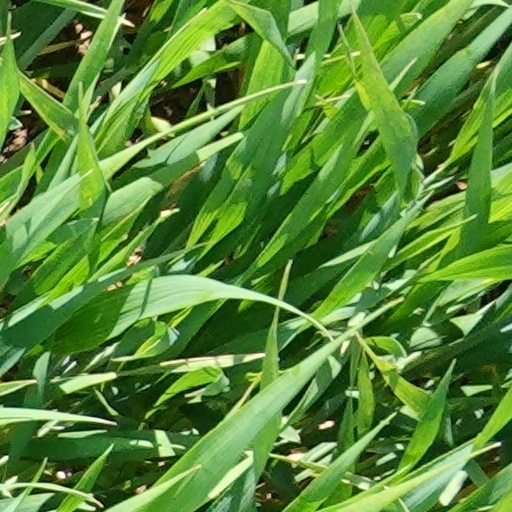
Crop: wheat